Regio Patalis

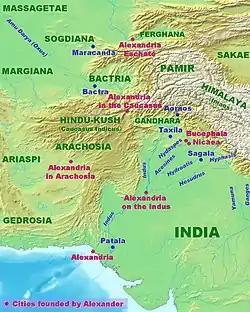
City of Patala below Alexandria on the Indus

Regio Patalis is Latin for “the region of Patala”, that is the region around the ancient city of Patala at the mouth of the Indus River in Sindh, Pakistan. The historians of Alexander the Great state that the Indus parted into two branches at the city of Patala before reaching the sea, and the island thus formed was called Patalene, the district of Patala. Alexander constructed a harbour at Patala.